National Assembly (Armenia)

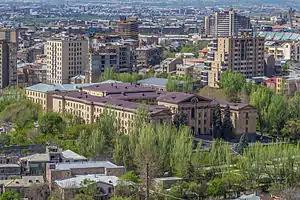
Aerial view of the building and premises

The National Assembly of Armenia ("Hayastani Hanrapetyut'yan Azgayin zhoghov" or simply Ազգային ժողով, ԱԺ, "Azgayin Zhoghov", "AZh"), also informally referred to as the Parliament of Armenia (խորհրդարան, "khorhrdaran") is the legislative branch of the government of Armenia.